Ilam Municipality

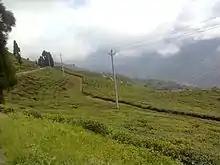
A tea garden

The total area of the municipality is and the total population is 48,536 as per the 2011 Nepal census. The municipality is divided into 12 wards. The 74 kilometer section of Mechi highway connects Ilam with the east–west highway and subsequently, with the provincial capital of Biratnagar.